Richard Lugar

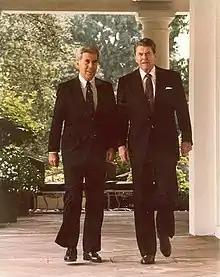
Richard Lugar and then-President Ronald Reagan, July 1981

On June 25, 2007, Lugar, who had been "a reliable vote for President Bush on the war", said that "Bush's Iraq strategy [is] not working and... the United States should downsize the military's role".